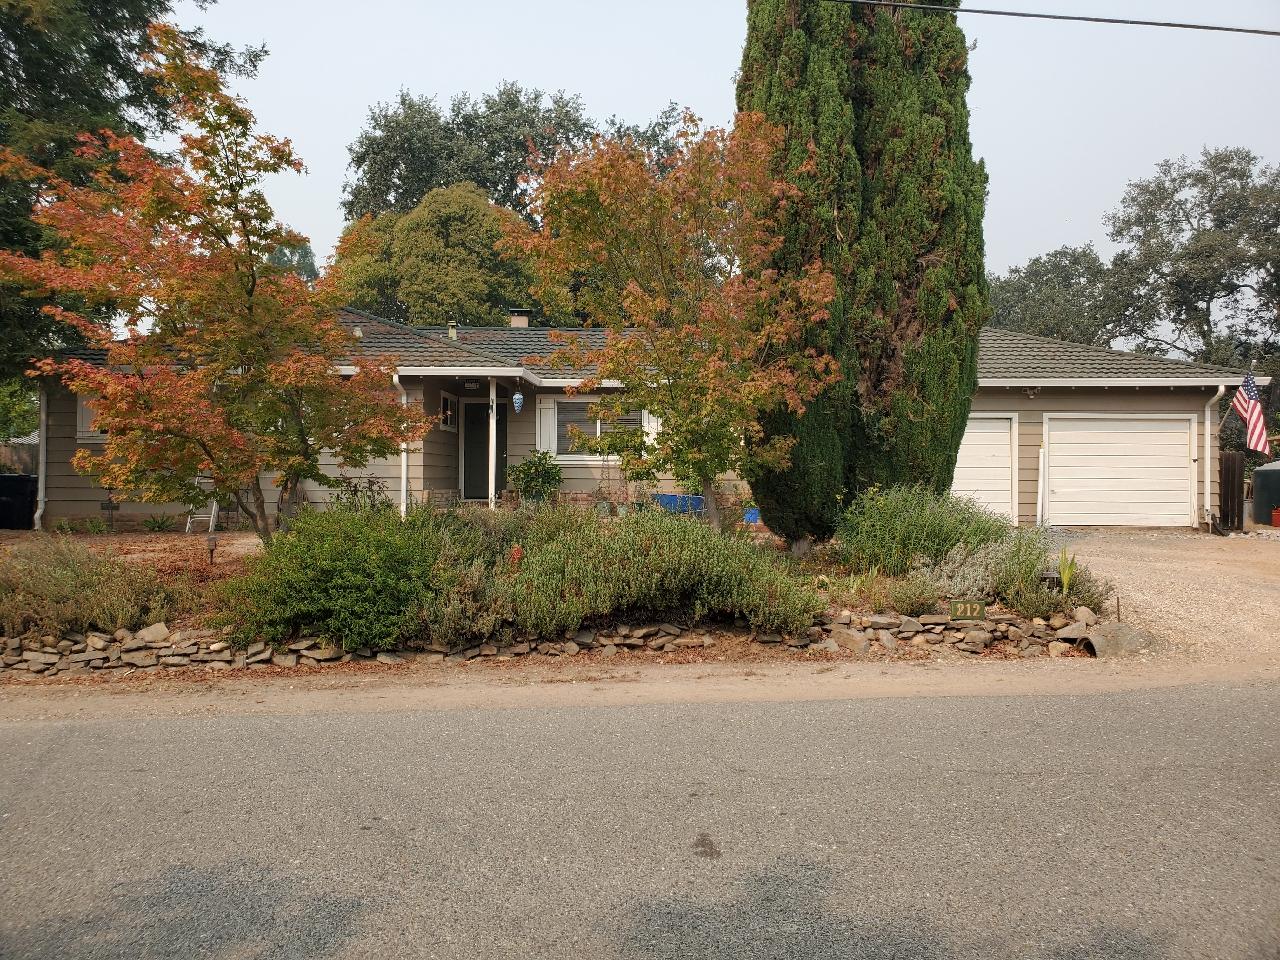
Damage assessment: no_damage